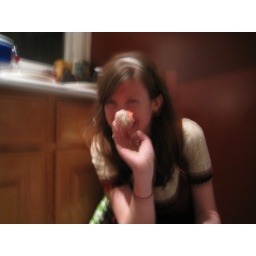
eating pie off of the kitchen floor. the first of many low points in 2009.